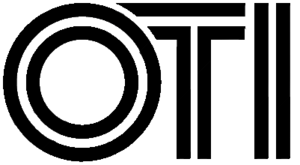
Le Festival O.T.I était une compétition musicale qui s'est déroulée de 1972 jusqu'en 1998, et avec une dernière édition en 2000, oú participaient les pays membres de l’Organisation des Télécommunications Ibéro-Américaines, qui rassemblaient les pays d'Ibéro-Amérique ainsi que le Portugal, l'Espagne, et les communautés hispanophones et lusophones du Canada et des États-Unis.
L'Organisation des télécommunications ibéro-américaines, plus connue sous l'acronyme OTI regroupe les sociétés des radios et des télévisions publiques des pays de langues espagnoles et portugaises d'Amérique et d'Europe, ainsi que la société publique de radio et de télévision de la Guinée-Bissau comme membre associé.